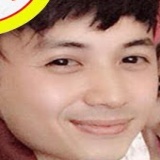
diễn viên Hoàng Anh Vũ